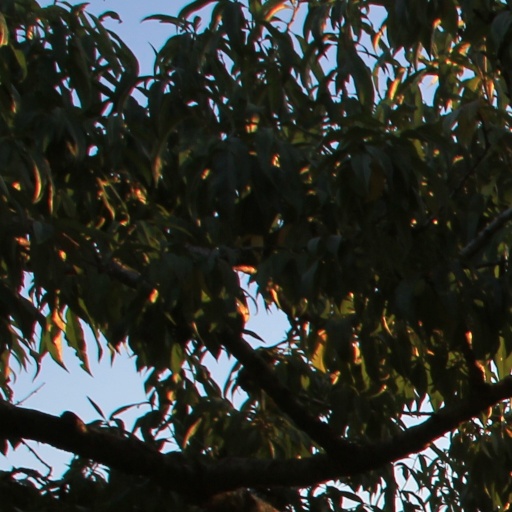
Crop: grape